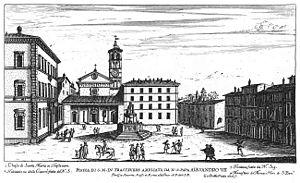
La basilique Sainte-Marie-du-Trastevere est l'une des plus anciennes églises de Rome, située dans le quartier du Trastevere. D'abord baptisée titulus Callixti car construite sous le pape Calixte Iᵉʳ, avec l’accord de l’empereur Sévère Alexandre, elle fut probablement le premier lieu de culte chrétien officiellement ouvert au public.